Italian irredentism

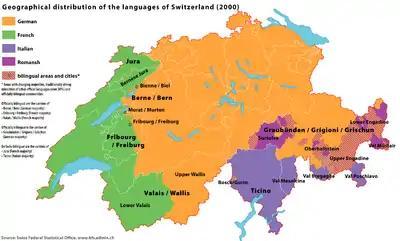
Map of Switzerland showing in purple the Italian-speaking areas, where Italian irredentism was strongest

In the early 19th century the ideals of unification in a single Nation of all the territories populated by Italian-speaking people created the Italian irredentism. Many Istrian Italians and Dalmatian Italians looked with sympathy towards the "Risorgimento" movement that fought for the unification of Italy.